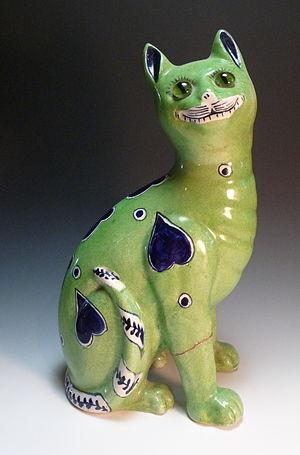
La poterie de Wemyss a été produite de 1880 à 1930 dans la fabrique de Fife à Gallatown, ville écossaise de la région de Kirkcaldy.